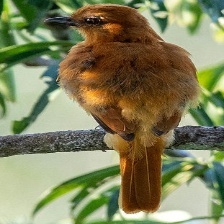
Species: CINNAMON ATTILA
Scientific name: ATTILA CINNAMOMEUS